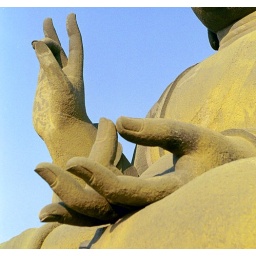
tallest sitting Bhudda in the world, it is so green and the sky was so blue